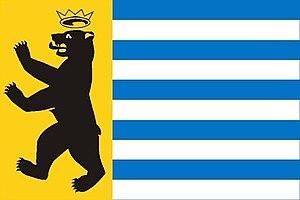
Drapeau de Dinard avec un ours. Fondé en 1997 par la société bretonne de Vexillologie, le drapeau reprend l'emblème traditionnel de la ville, chargé d'un ours couronné dessiné par la styliste Jakez Derouët.
Dinard est une commune française située dans le département d'Ille-et-Vilaine, en région Bretagne.